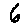
Label: 6